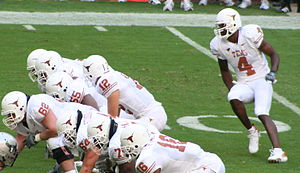
Limas Sweed
Limas Sweed (th.)
Limas Sweed er en tidligere amerikansk footballspiller, der spillede tre sæsoner i NFL som wide receiver for Pittsburgh Steelers. Han blev draftet til ligaen af Steelers i 2008.